Microlophus albemarlensis

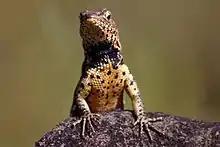
Male from Santiago Island showing dark throat blotch

Galapagos lava lizards are generally small, ranging from 4-7 inches long. Males are around 6-7 inches long, while females range from 4-7 inches. However, they have been known to grow up to as long as a foot in length. Their tail is often as long or longer than their actual body. Their bodies are characterized by the slimness, pointed heads, and long tails. Their colors range depending on sex; males are generally more brightly colored, with yellow and gold stripes, while females can be recognized by a red marking on their throat and head. Habitat has an enormous impact on appearance of the Galapagos lava lizard. Lava lizards have regenerative tails, which is useful as one of their protection mechanisms is dropping their tails; however, they rarely grow back to their original length, but this mechanism does allow them to escape predation.